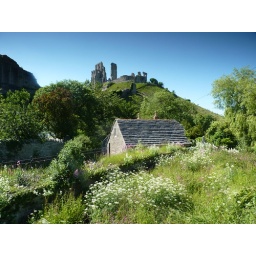
The mill house in front of the castle at Corfe Castle.